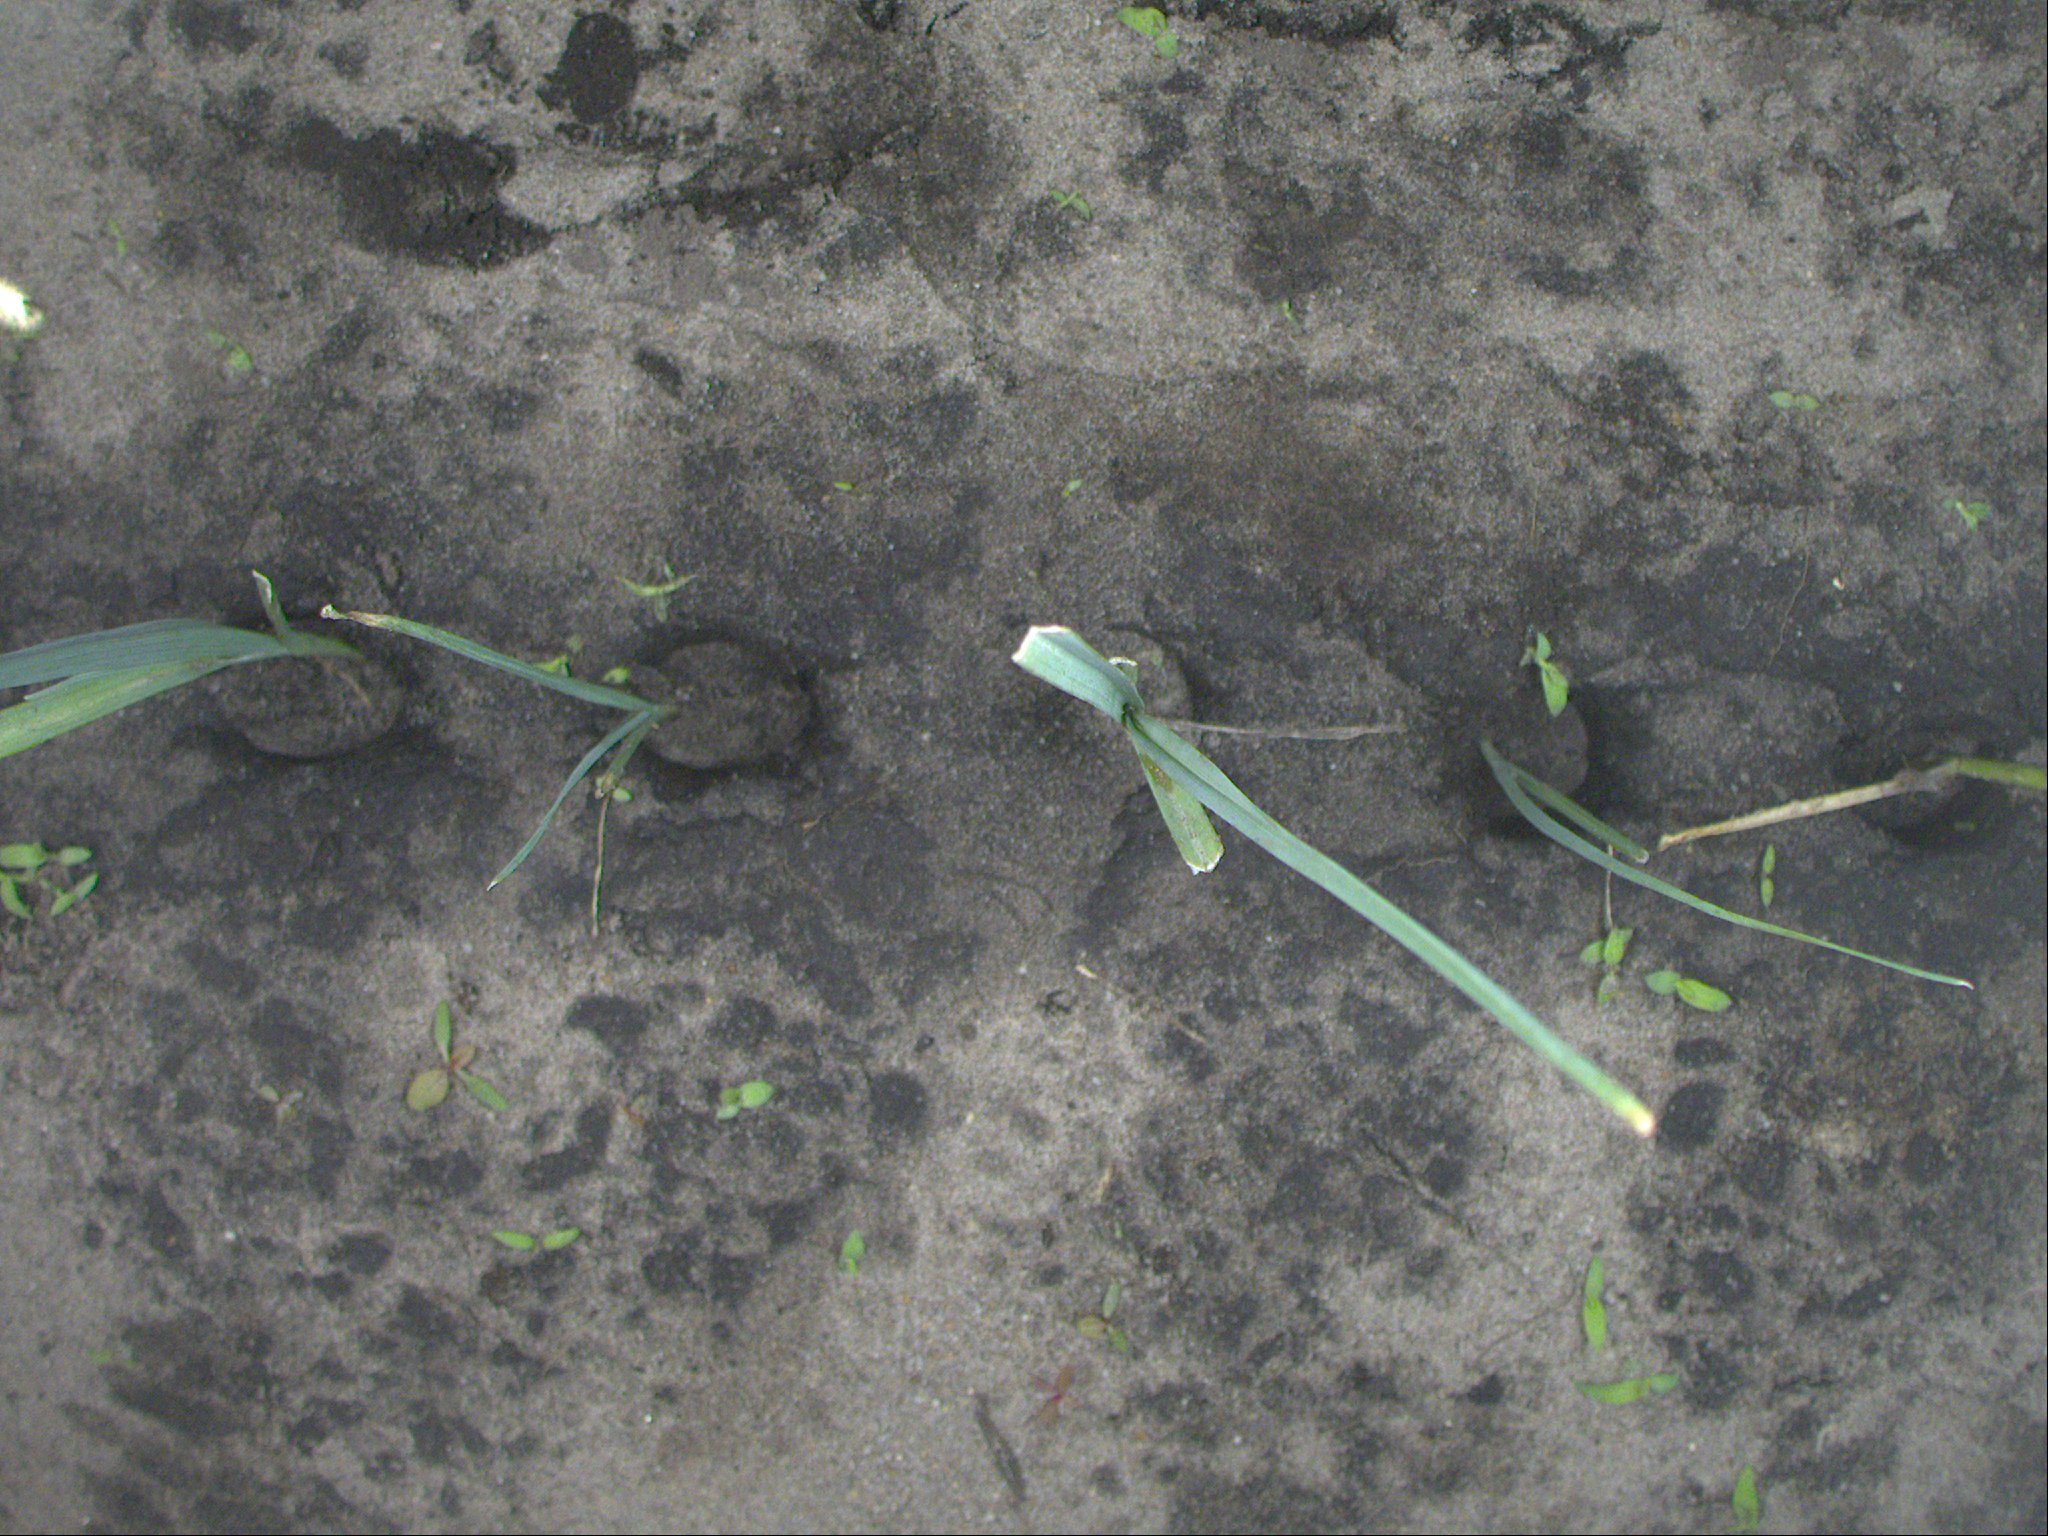
Crop: leek
Objects: leek, leek, leek, leek, stem_leek, stem_leek, stem_leek, stem_leek, stem_leek